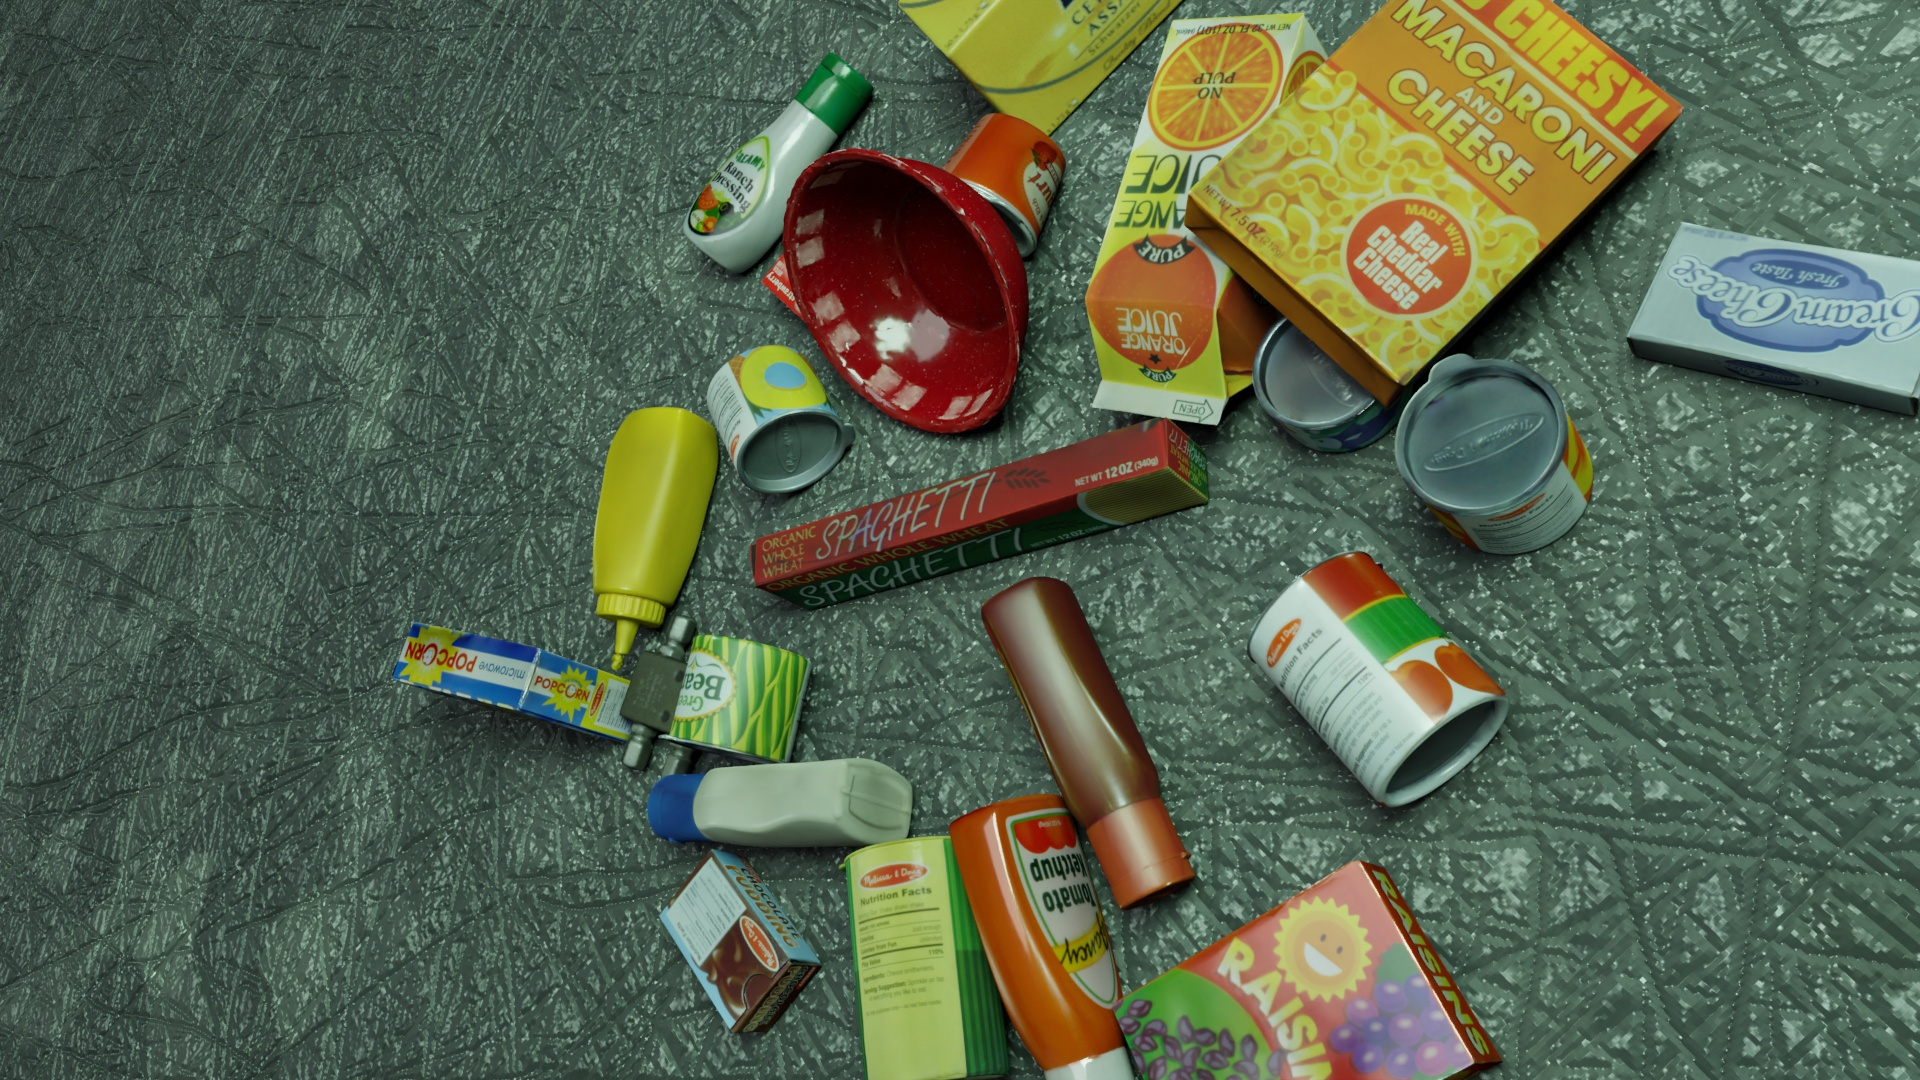
Question:
What are the eight normalized (x, y) image coordinates between 0 and 1 for the cuboid corners of the microwave popcorn box designed for easy microwave preparation? Your answer should be a list of normalized (x, y) image coordinates between 0 and 1 with bottom face first then top face, all counter-clockwise.
Answer: [(0.270313, 0.605556), (0.260417, 0.658333), (0.328646, 0.689815), (0.338542, 0.631481), (0.2125, 0.573148), (0.201042, 0.62963), (0.269792, 0.660185), (0.28125, 0.598148)]